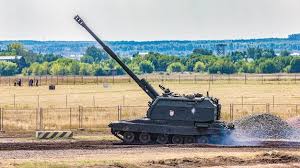
Label: Self Propelled Artillery